Charles Lebayle

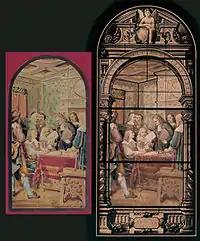
Window at the Hôpital de la Charité in Lyon: Sketch by Lebayle; finished window by Lucien Bégule.

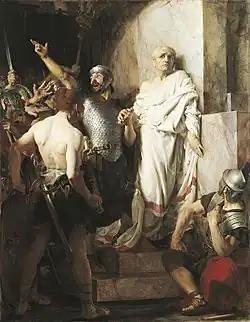
Claudius Being Proclaimed Emperor

Charles Lebayle (28 May 1856, in Paris – 22 January 1898, in Paris) was a French painter and designer, who is mostly known for his collaborations with stained glass makers.